Edinburgh College

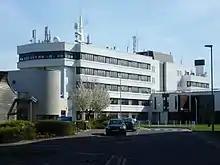
The college's Milton Road Campus in east Edinburgh

Edinburgh College is responsible for the funding of its students' association, ECSA. In 2014, the college's Board of Management provided ECSA with funds of £274,677.